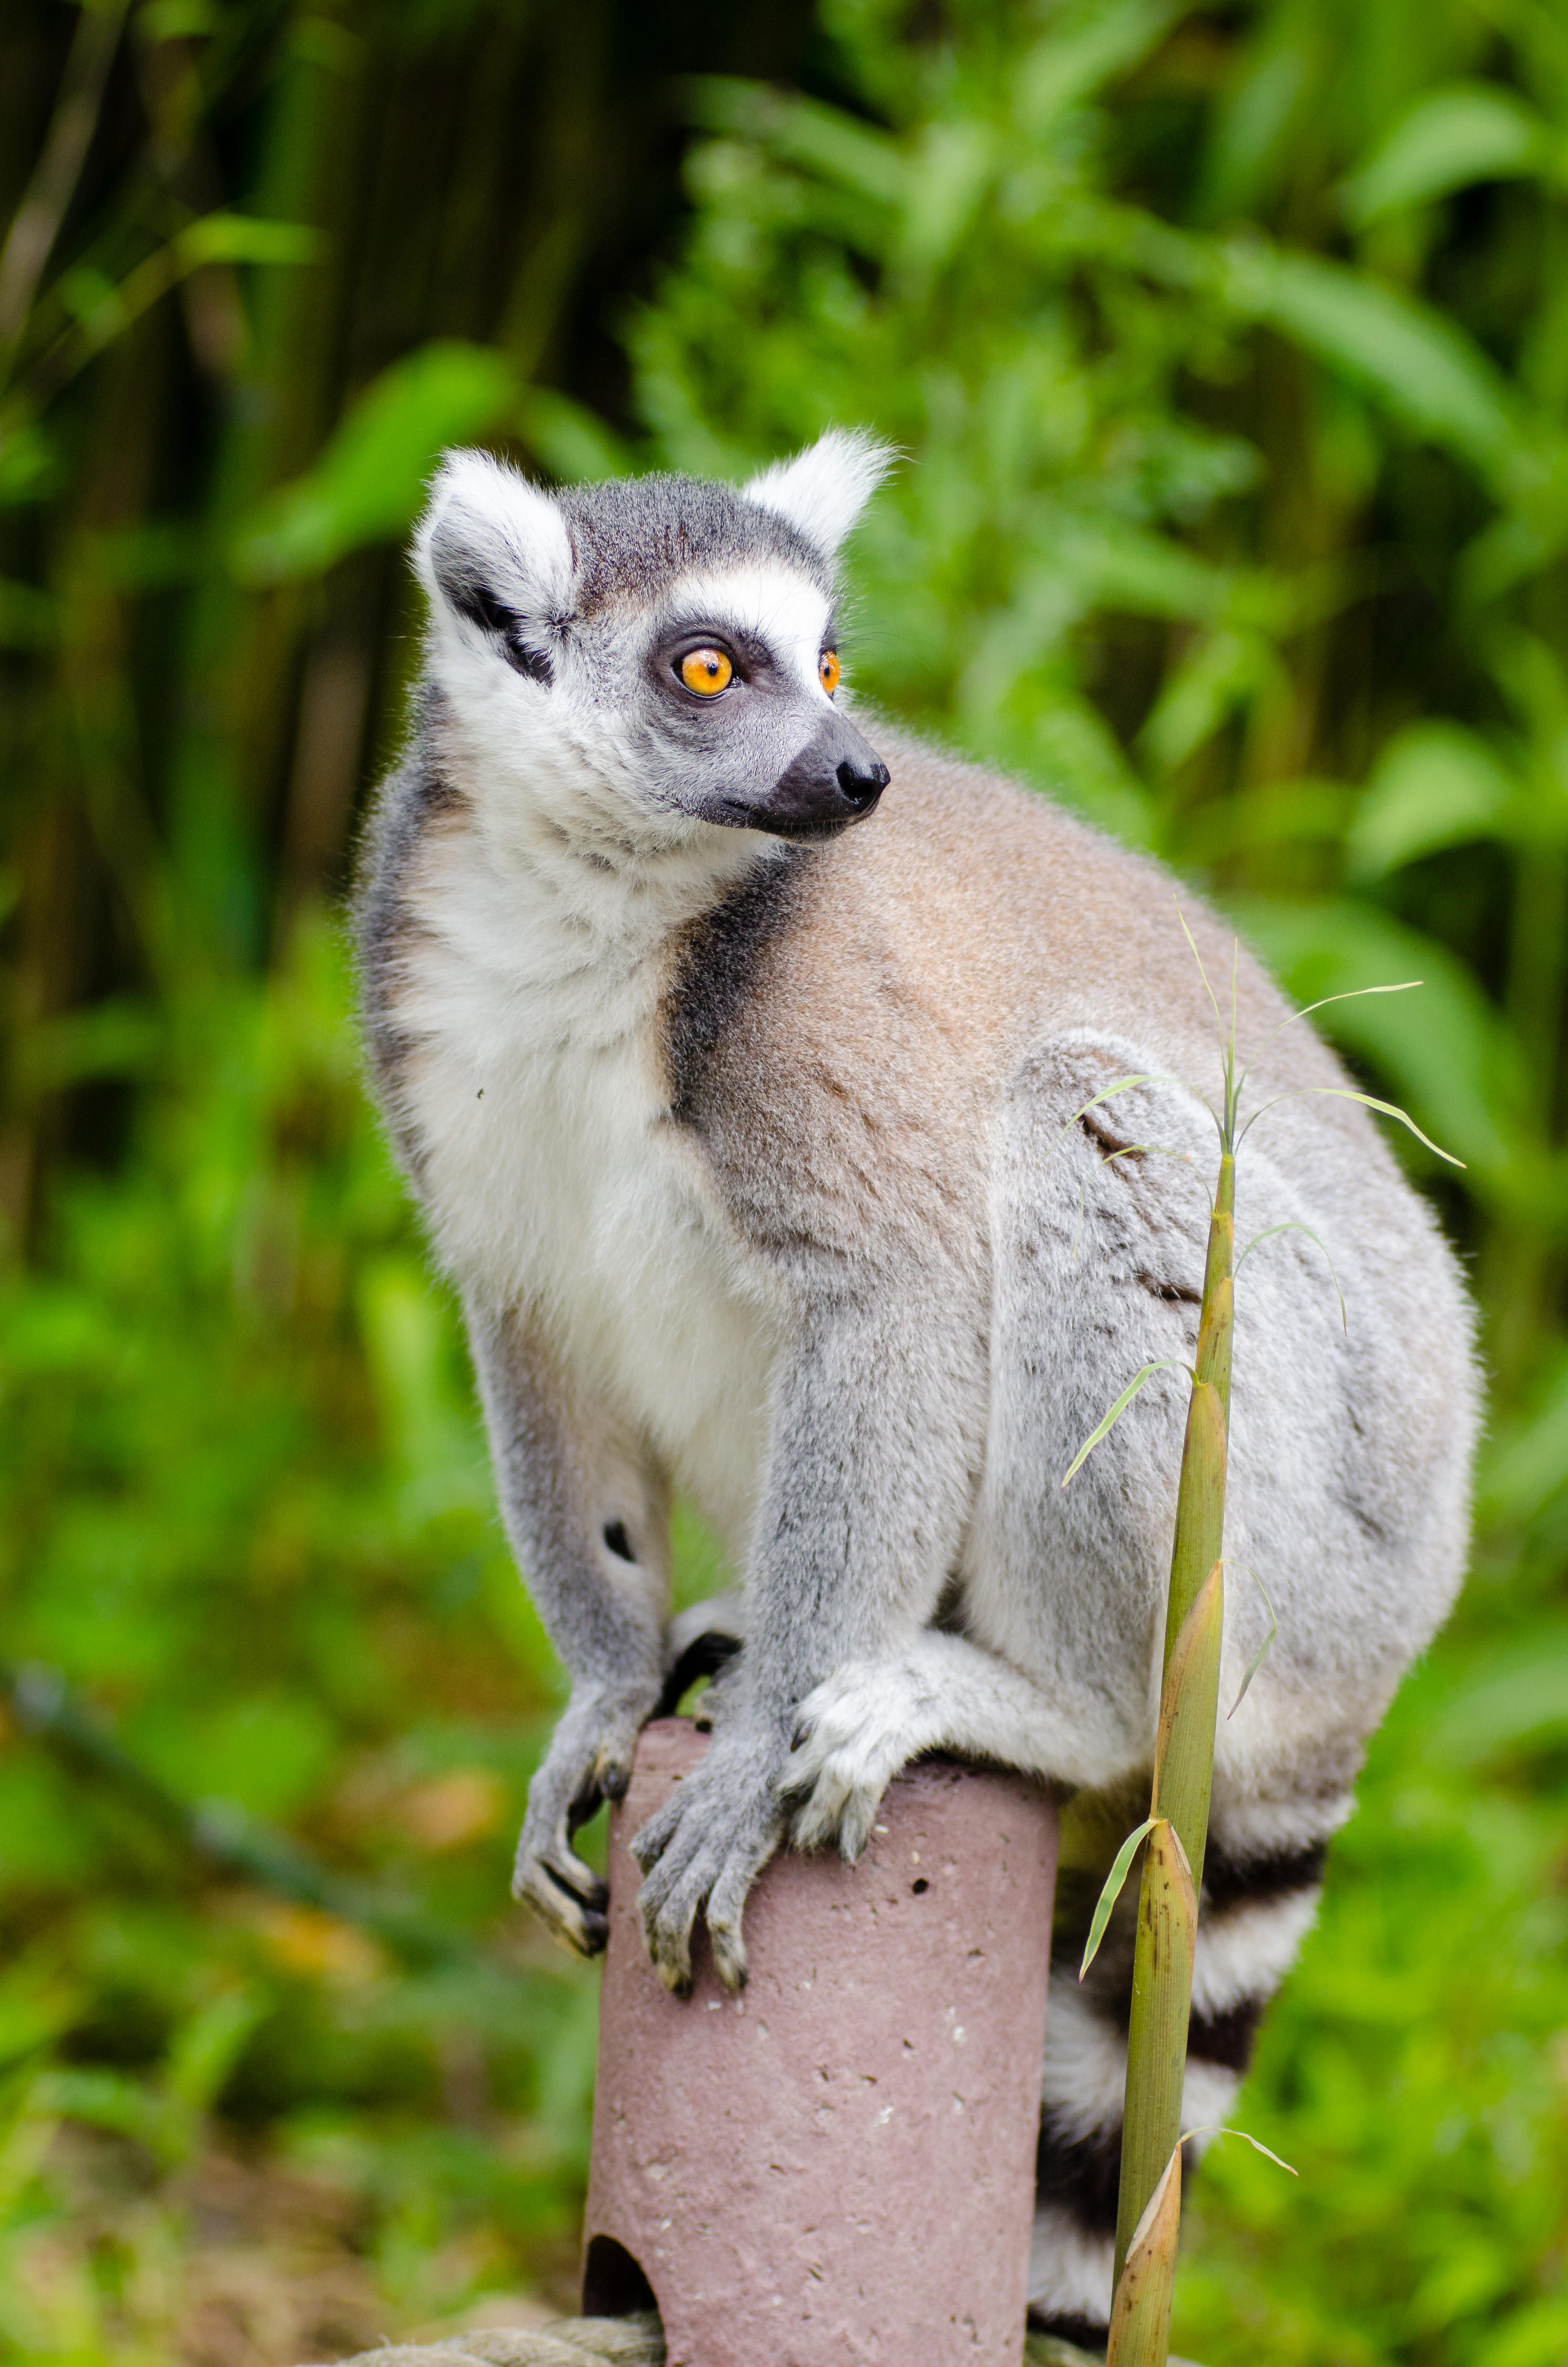
nature, animal, wildlife, zoo, mammal, fauna, primate, madagascar, vertebrate, lemur